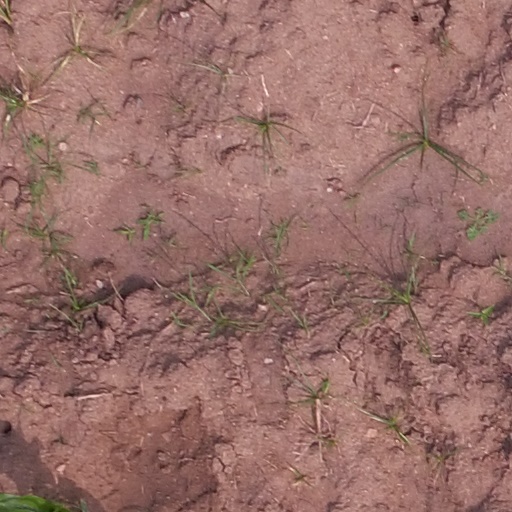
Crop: maize; corn